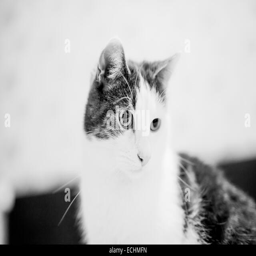
a cat in black and white looking to right